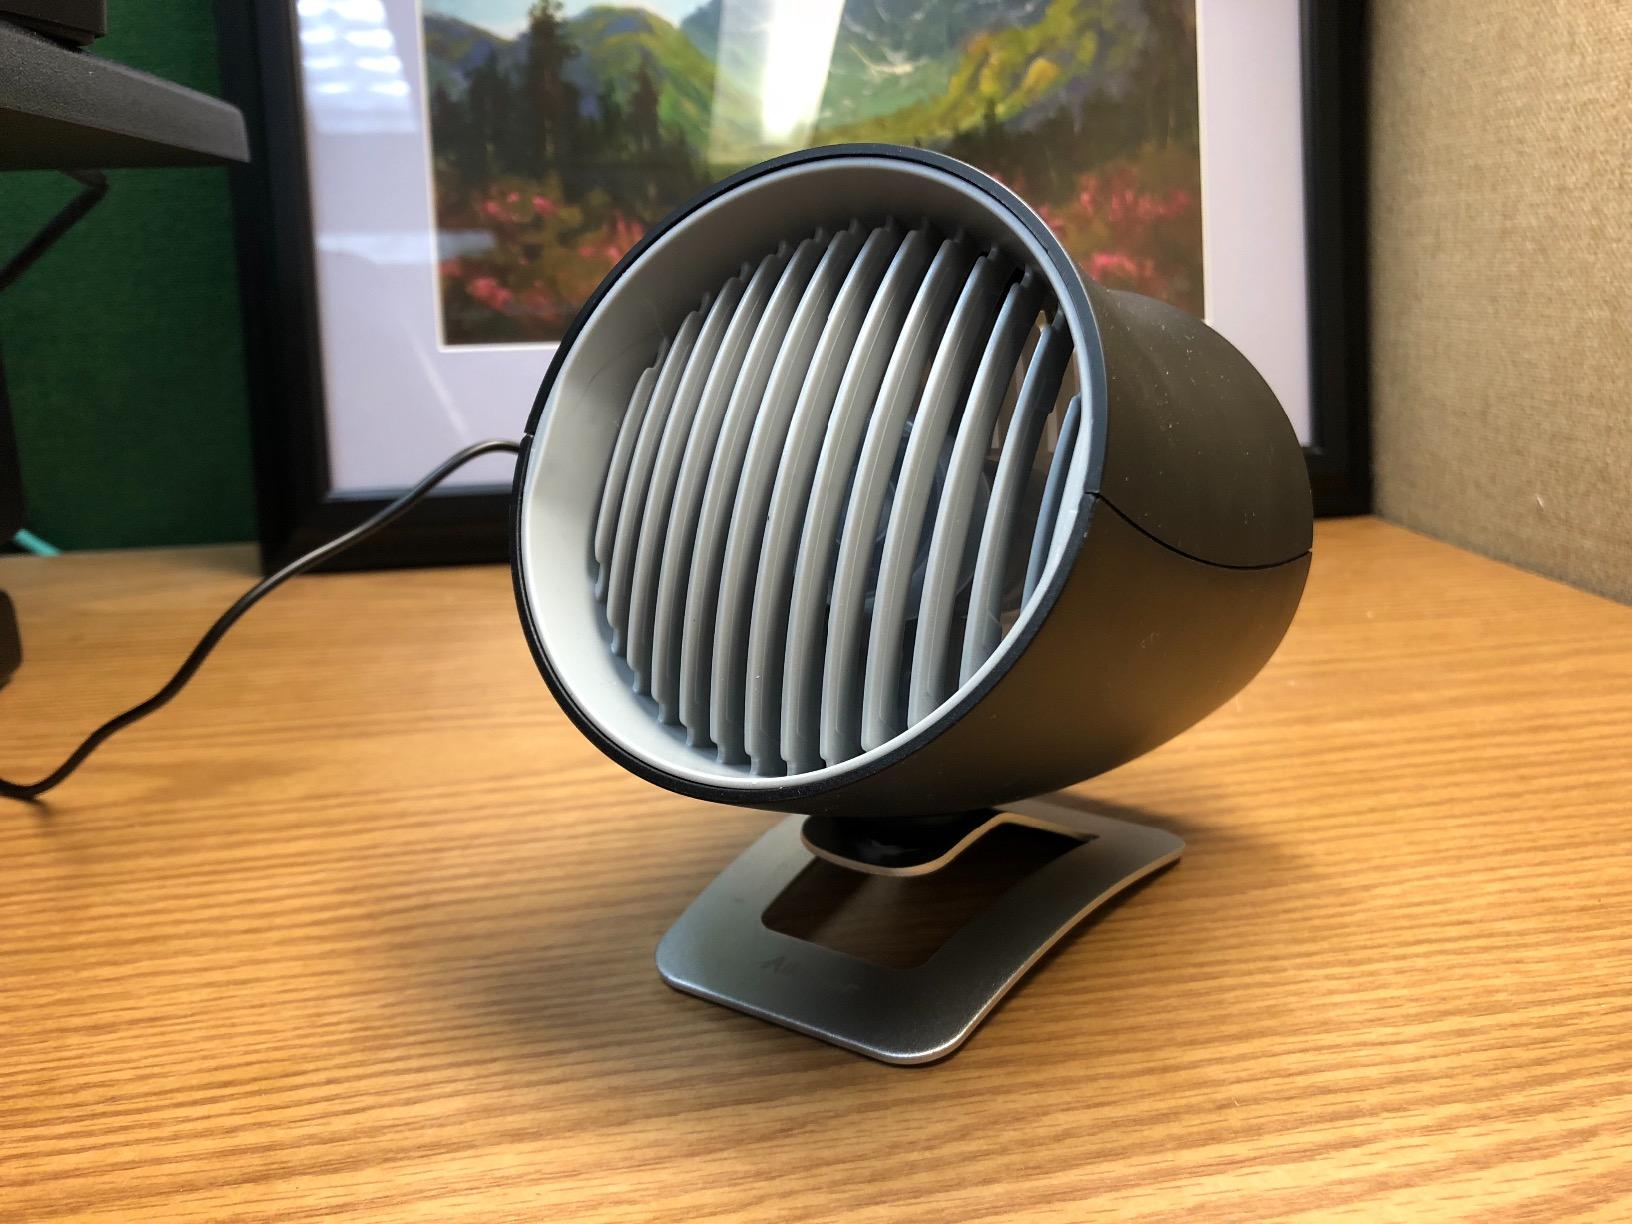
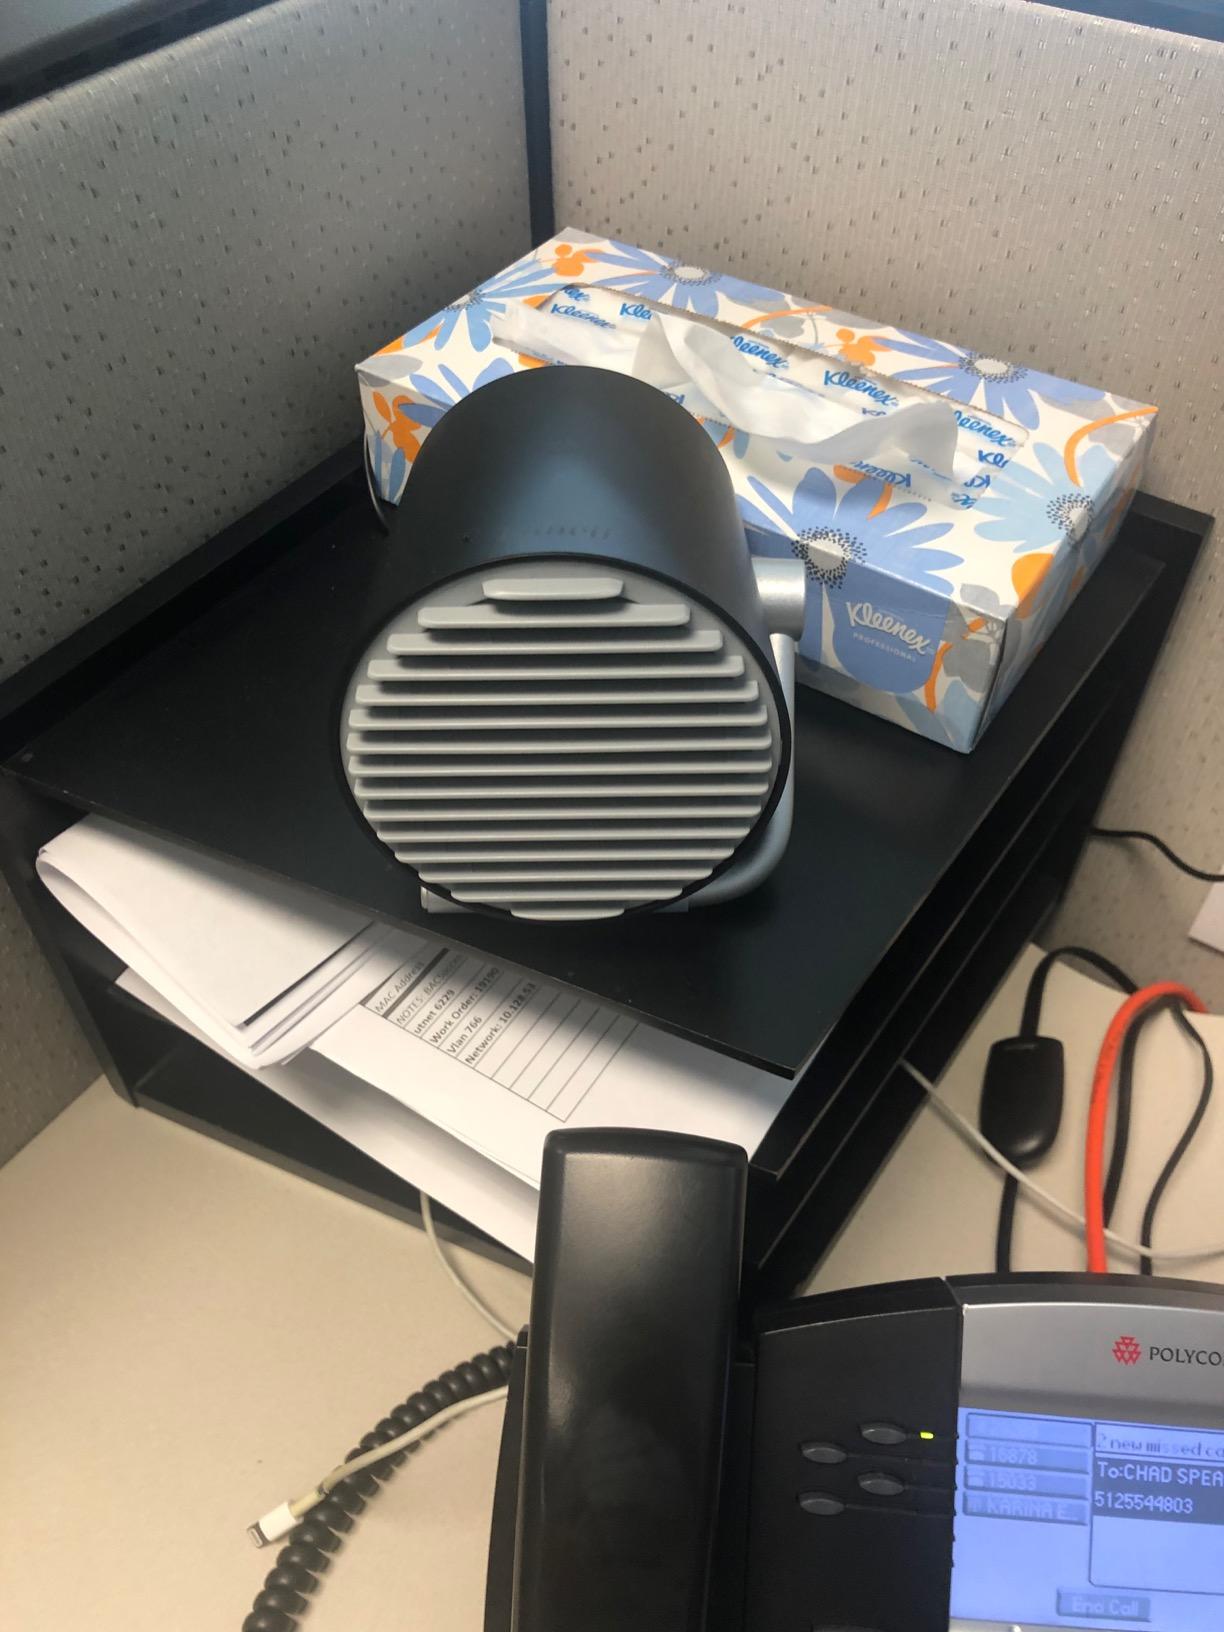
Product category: fan
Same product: no